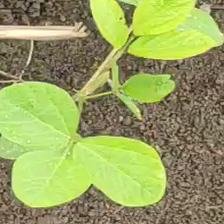
Weed species: Asian_Pigeonwings_(Clitoria Ternatea)